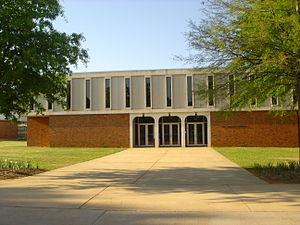
L'université Faulkner est une université américaine située à Montgomery dans l'Alabama.